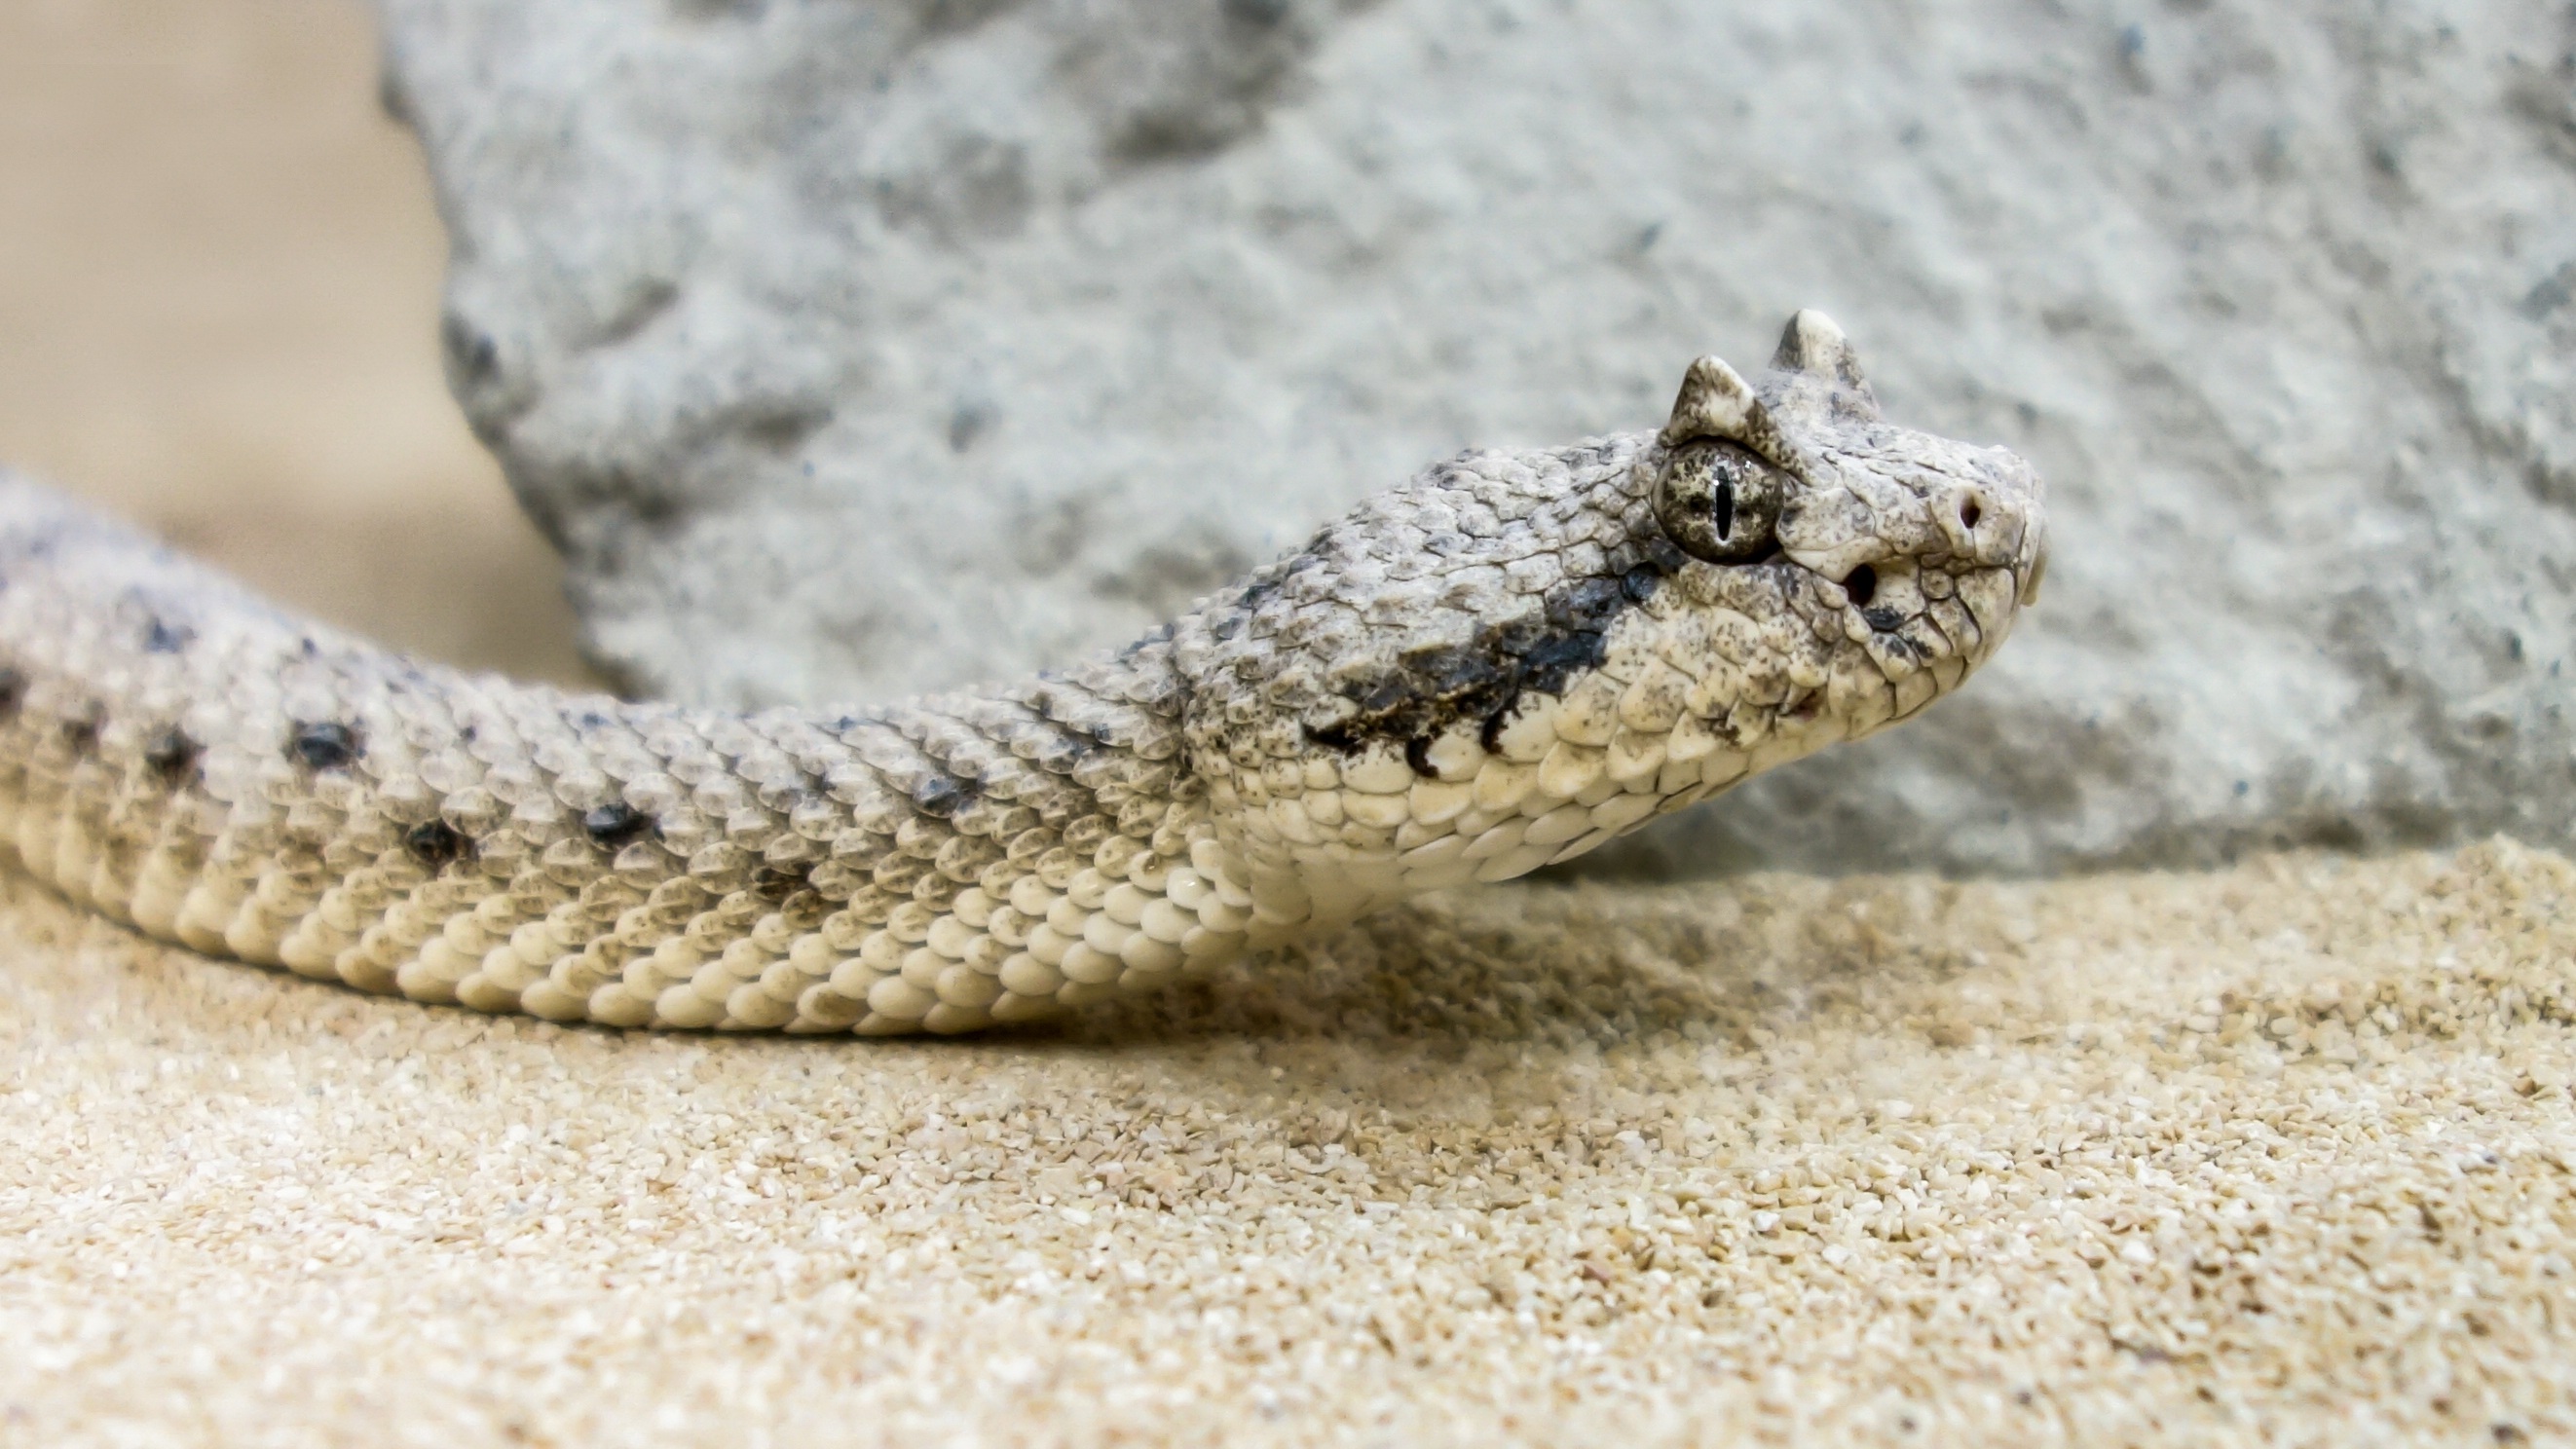
wildlife, reptile, scale, close, fauna, close up, snake, rattlesnake, vertebrate, species, dangerous, serpent, viper, deserts horn viper, snakehead, sidewinder, eastern diamondback rattlesnake, scaled reptile, lacertidae, hognose snake